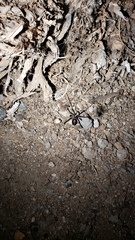
Species: Lactrodectus_hesperus